Islands in the Sky

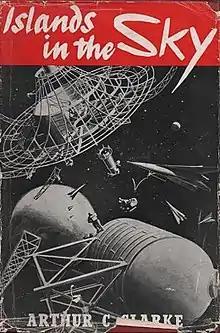

Islands in the Sky is a 1952 science fiction novel by British writer Arthur C. Clarke. It is one of his earliest works. Clarke wrote the story as a travelogue of human settlement of cislunar space in the last half of the twenty-first century.